Mexican Revolution

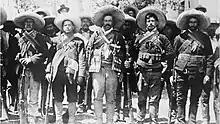
Pancho Villa and followers

On 5 October 1910, Madero issued a "letter from jail", known as the Plan de San Luis Potosí, with its main slogan ("effective voting, no re-election"). It declared the Díaz presidency illegal and called for a revolt against him, starting on 20 November 1910. Madero's political plan did not outline a major socioeconomic revolution but offered hopes of change for many disadvantaged Mexicans. The plan strongly opposed militarism in Mexico as it was constituted under Díaz, calling on Federal Army generals to resign before true democracy could prevail in Mexico. Madero realized he needed a revolutionary armed force, enticing men to join with the promise of formal rank, and encouraged to join the revolutionary forces with the promise of promotion.